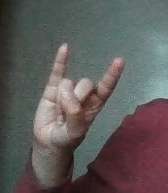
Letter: la